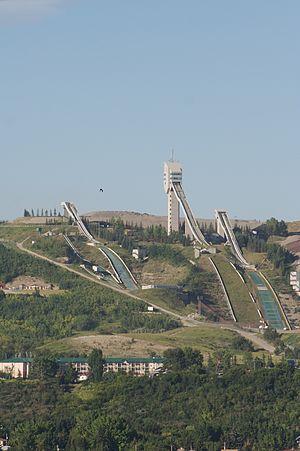
Les Jeux olympiques d'hiver de 1988 ont lieu à Calgary au Canada du 13 au 28 février 1988 et utilisèrent plusieurs sites olympiques. Huit sites sont utilisés pour les compétitions et un autre accueille les cérémonies d'ouverture et de clôture. Ils sont tous situés à Calgary à part le Centre nordique de Canmore et Nakiska, localisés dans le Pays de Kananaskis au pied des Rocheuses canadiennes. Parmi ces sites, cinq sont construits pour les Jeux.
Le parc national olympique du Canada, auparavant connu sous le nom de Paskapoo Ski Hill, est situé à Calgary, au Canada.